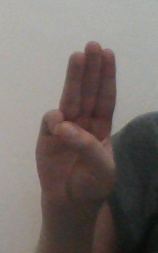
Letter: thaa